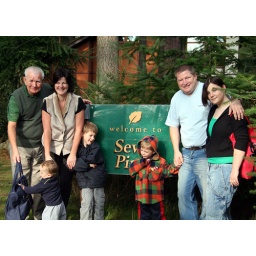
Family trip to Center Parcs, standing by the sign for our accommodation.